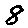
Label: 8